Answer in natural language. Which point is closer to the camera taking this photo, point B  or point C? Choose between the following options: C or B
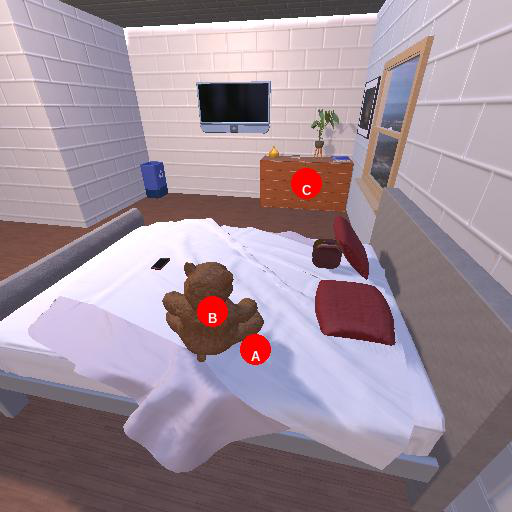
<answer>B</answer>